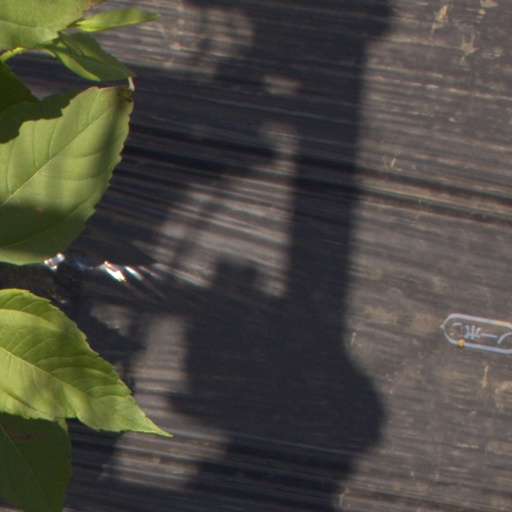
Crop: Jerusalem artichoke